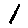
Label: 1